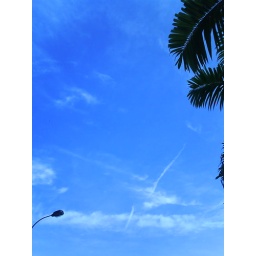
A long cloud slash in the blue sky